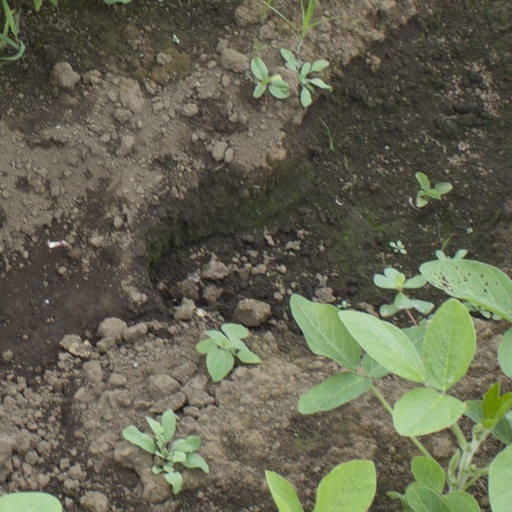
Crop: soybean